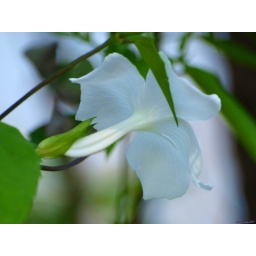
White flower in a green cover .. Flora & Fauna from Kass Plateau..16